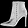
Label: Ankle boot